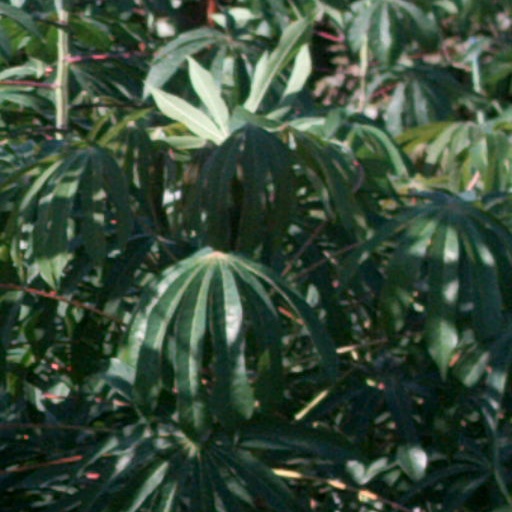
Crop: cassava